Sankt Georgen (Bayreuth)

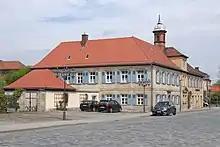
The former town hall

Georg Wilhelm's successor Georg Friedrich Karl (1727-1735) showed no interest in expanding the town. Friedrich III (1735–1763) 1741 ordered the construction of the Gravenreuther Stift, an early retirement home with its own church, which was completed in 1744. In 1745 he granted the town of Sankt Georgen the privilege of its own independent town council. In the first election, 28-year-old master baker Adolph Fränkel was elected mayor by the 40 homeowners who acted as voters. The mayor and the six-member council were given local judicial authority. Since the higher authorities in Bayreuth threatened to delay the construction of the town hall, a town hall was quickly created by acquiring and connecting the two houses. A ratskeller was opened there and a council innkeeper was appointed. However, because the building soon proved to be too large for this purpose, two thirds of the building was sold to the Protestant church administration in 1755.